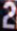
Number: 2